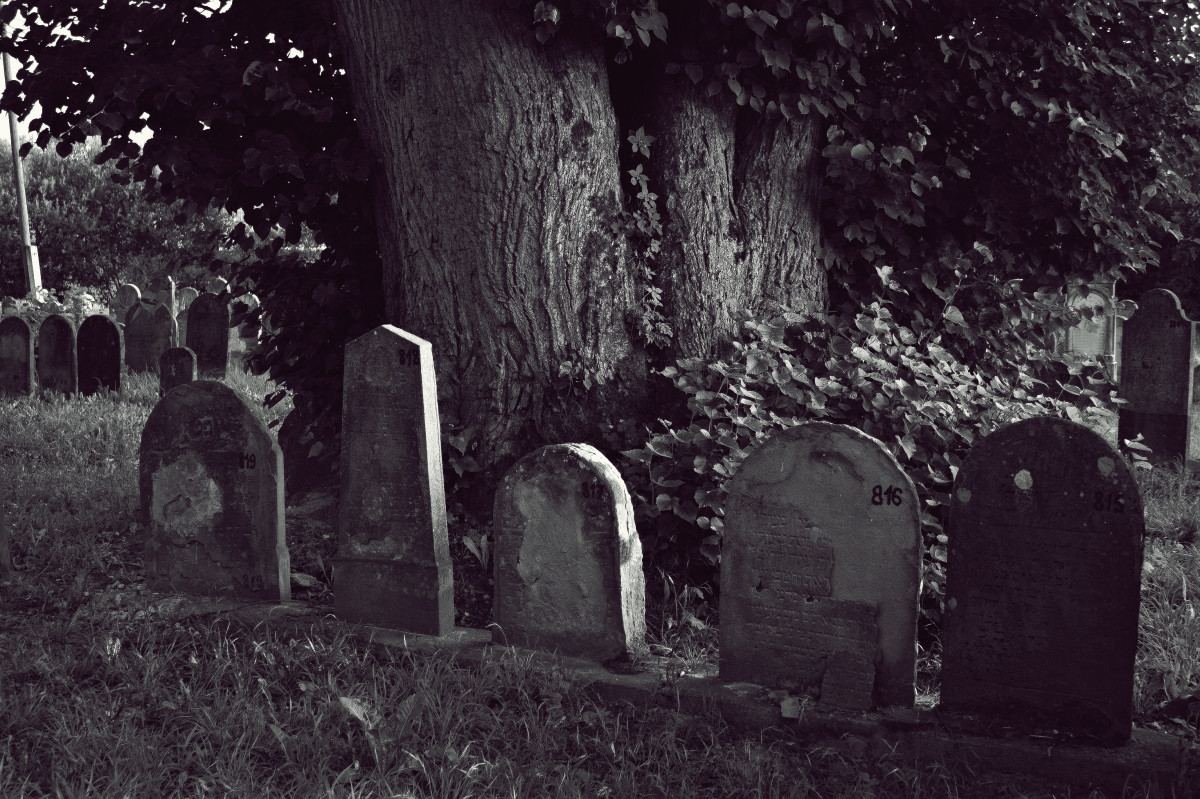
Tags: darkness, cemetery, grave, ruins, headstone, monochrome photography